Royal Ontario Museum

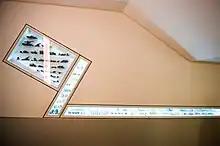
Items on display in a vitrine built into the Michael Lee-Chin Crystal

The building's design is similar to some of Libeskind's other works, notably the Jewish Museum in Berlin, the London Metropolitan University Graduate Centre and the Fredric C. Hamilton Building at the Denver Art Museum. The steel framework was manufactured and assembled by Walters Inc. of Hamilton, Ontario. The extruded anodized aluminum cladding was fabricated by Josef Gartner in Germany, the only company in the world that can produce the material. The company also provided the titanium cladding for Frank Gehry's Guggenheim Museum in Bilbao, Spain.